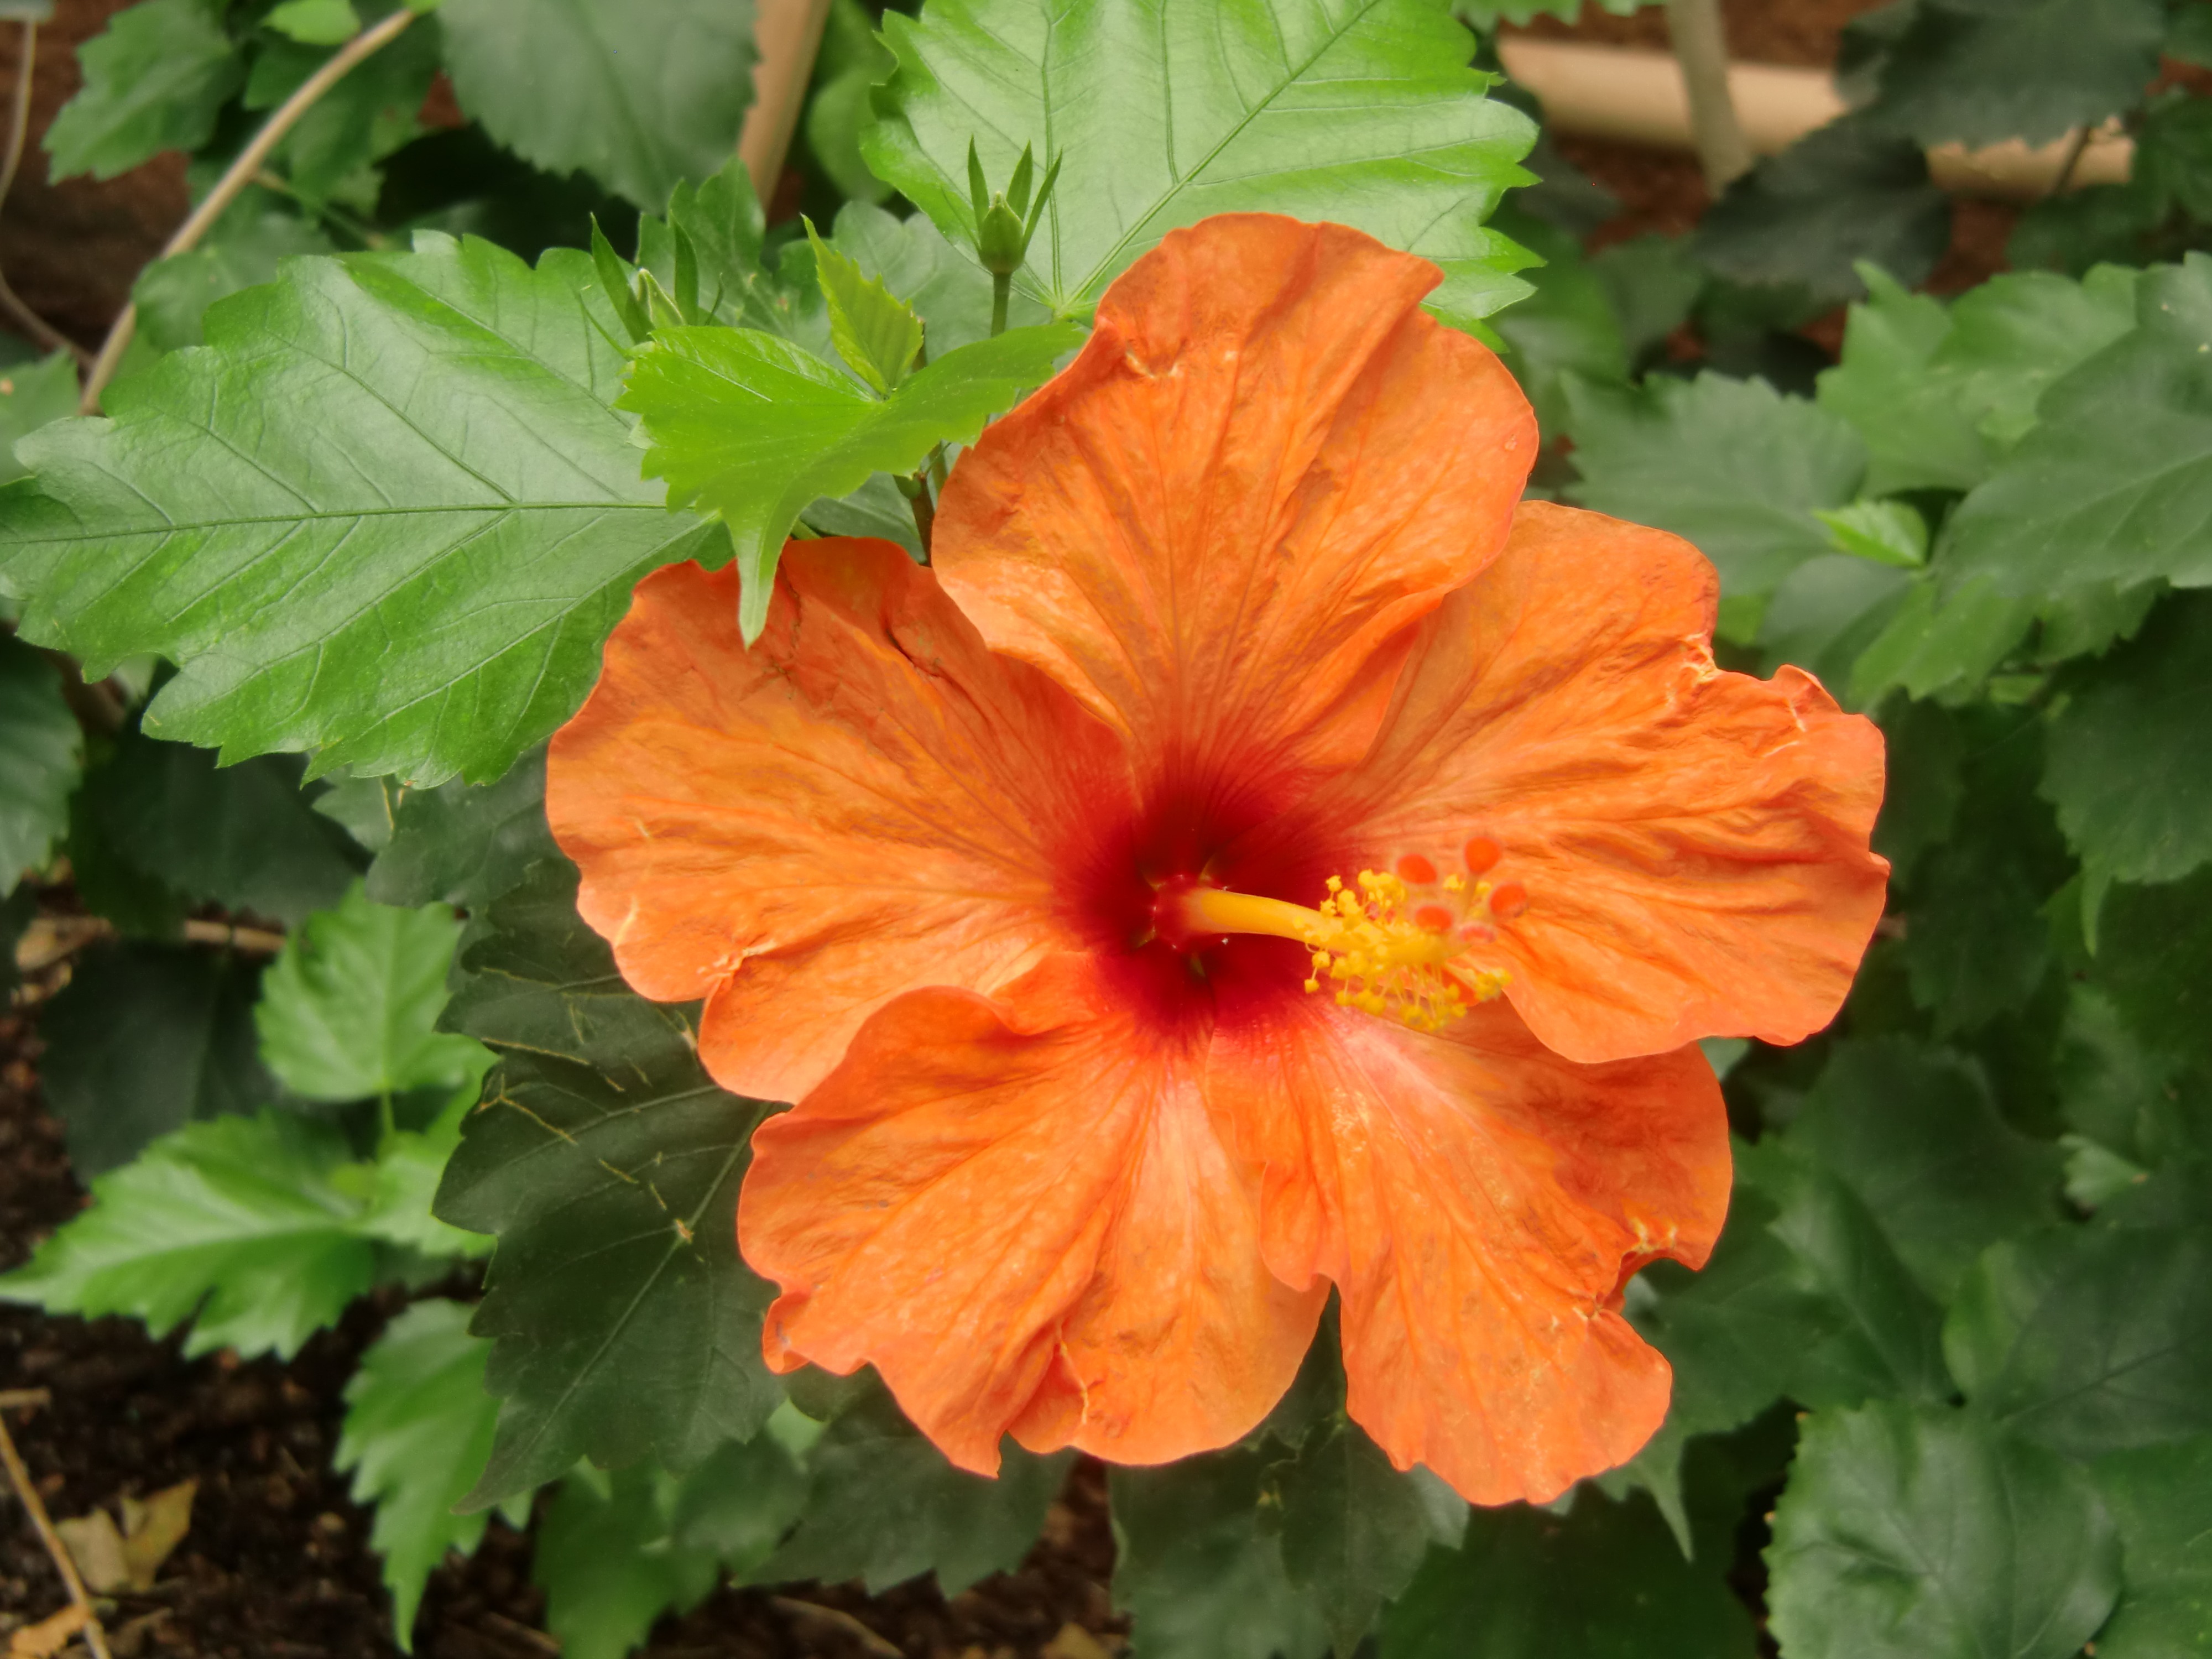
nature, plant, leaf, flower, petal, france, orange, produce, hibiscus, idyll, malvales, flowering plant, crocodile farm, chinese hibiscus, annual plant, land plant, mallow family